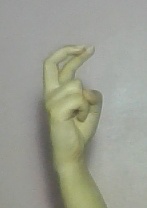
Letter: zay